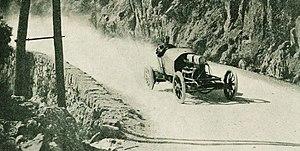
Louis Rigolly vainqueur du Meeting de Nice, en avril 1904 (RM sur le kilomètre lancé à 152.542 kmh) - La Vie au Grand Air du 7 avril 1904, p.264
Louis Rigolly, né le 1er mars 1876 à Chamesson et mort le 7 janvier 1958 à Saint-Valery-en-Caux, est un pilote automobile français.